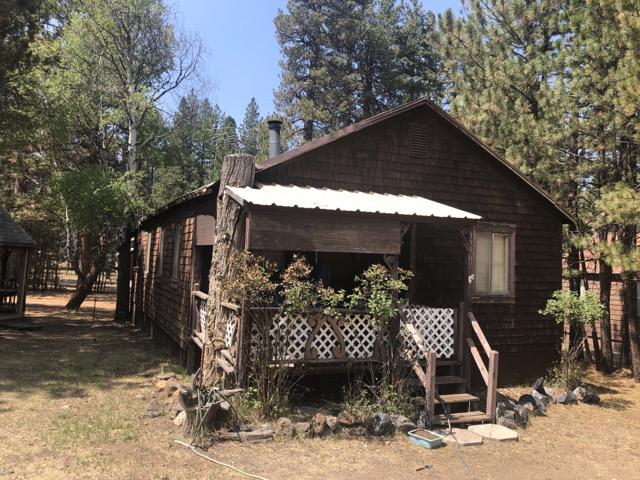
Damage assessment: no_damage